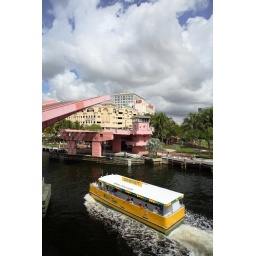
A bridge raises up as a water taxi motors through the Intercoastal Waterway in Ft. Lauderdale, Florida.